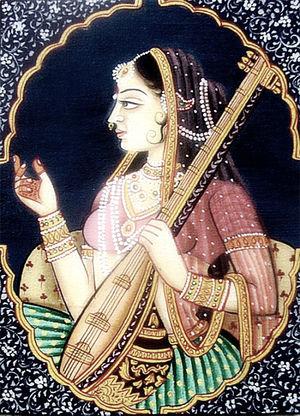
Mīrābaï, appelée aussi Sant Mīrābaï ou Mīrā Bai, est une poétesse hindoue, auteure de nombreux de bhajans: des chants d'amour mystique qu'elle dédie à sri Krishna; ils s'inscrivent pleinement dans le mouvement bhakti et sont restés très populaires en Inde, en particulier en Inde du Nord.